Douglas A. Blackmon

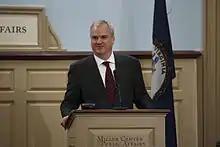
Blackmon at the Miller Center in Charlottesville, Virginia on January 16, 2012

Douglas A. Blackmon (born 1964) is an American writer and journalist who won a Pulitzer Prize in 2009 for his book, "Slavery by Another Name: The Re-Enslavement of Black Americans from the Civil War to World War II."